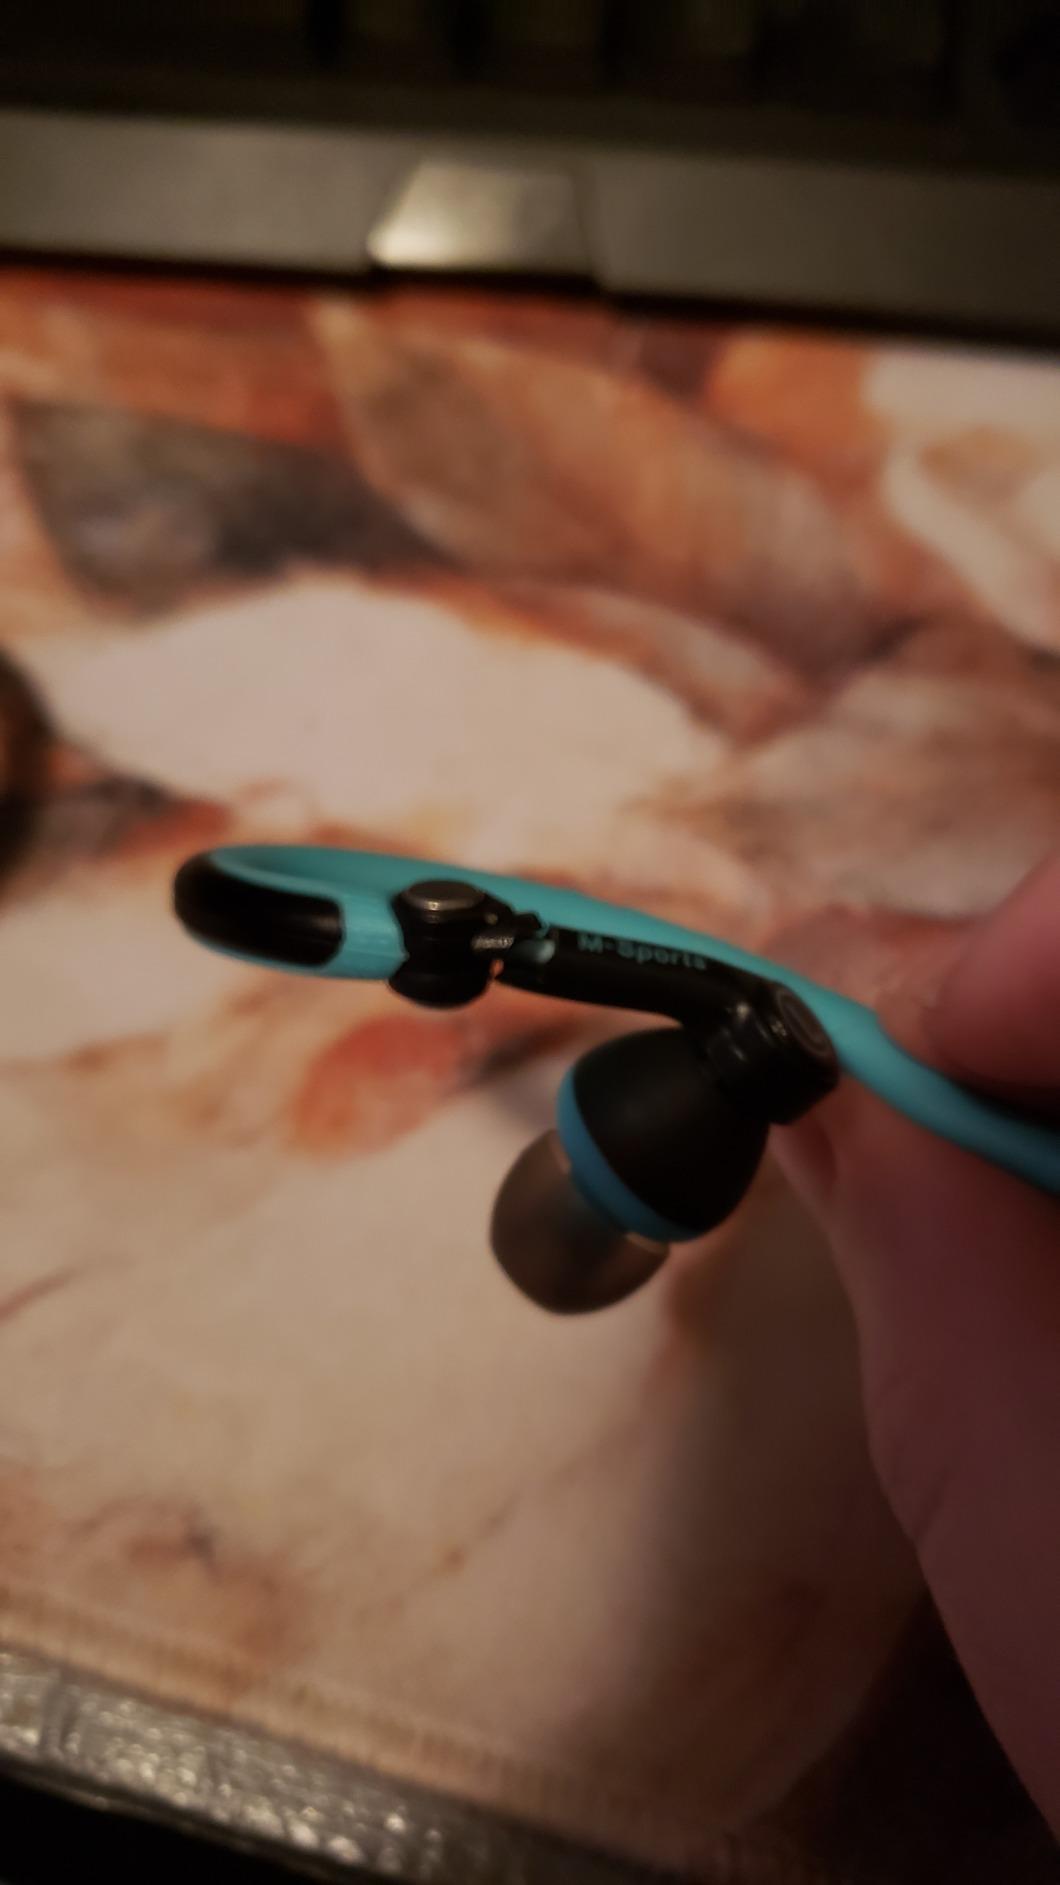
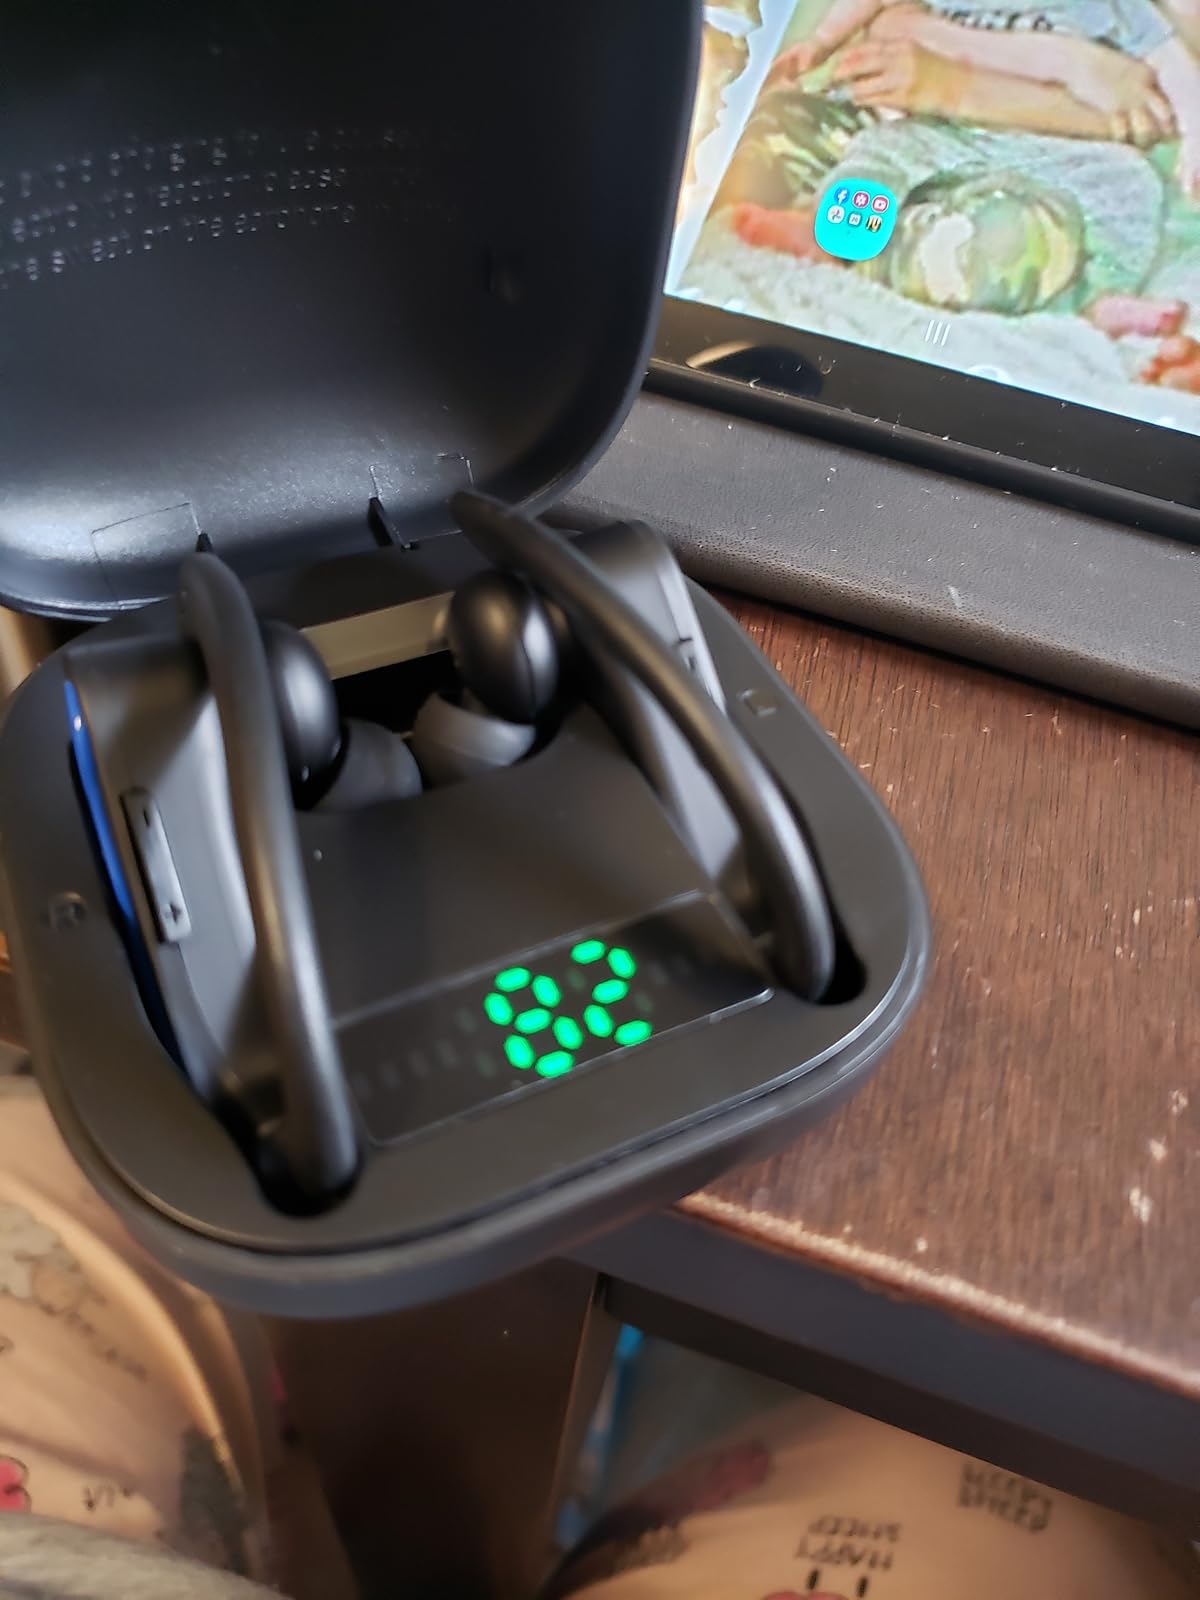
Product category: earbuds
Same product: no